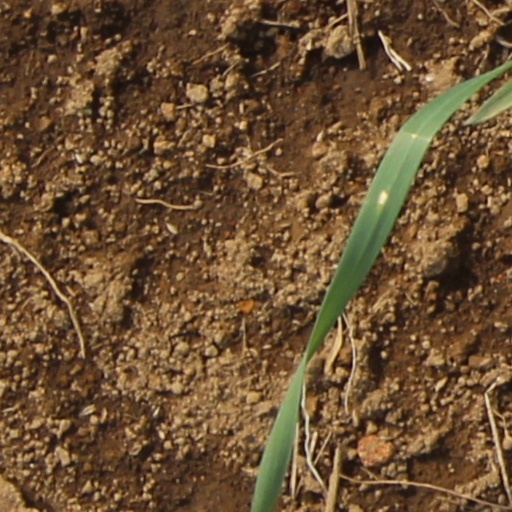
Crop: wheat